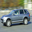
Label: automobile